Eremophila gibsonii

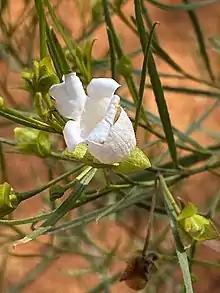
"Eremophila gibsonii" white form

Eremophila gibsonii is a flowering plant in the figwort family, Scrophulariaceae and is endemic to Australia. It is a sticky, glabrous, rounded shrub with narrow leaves and white to lilac-coloured flowers and which occurs in Western Australia, South Australia and the Northern Territory.